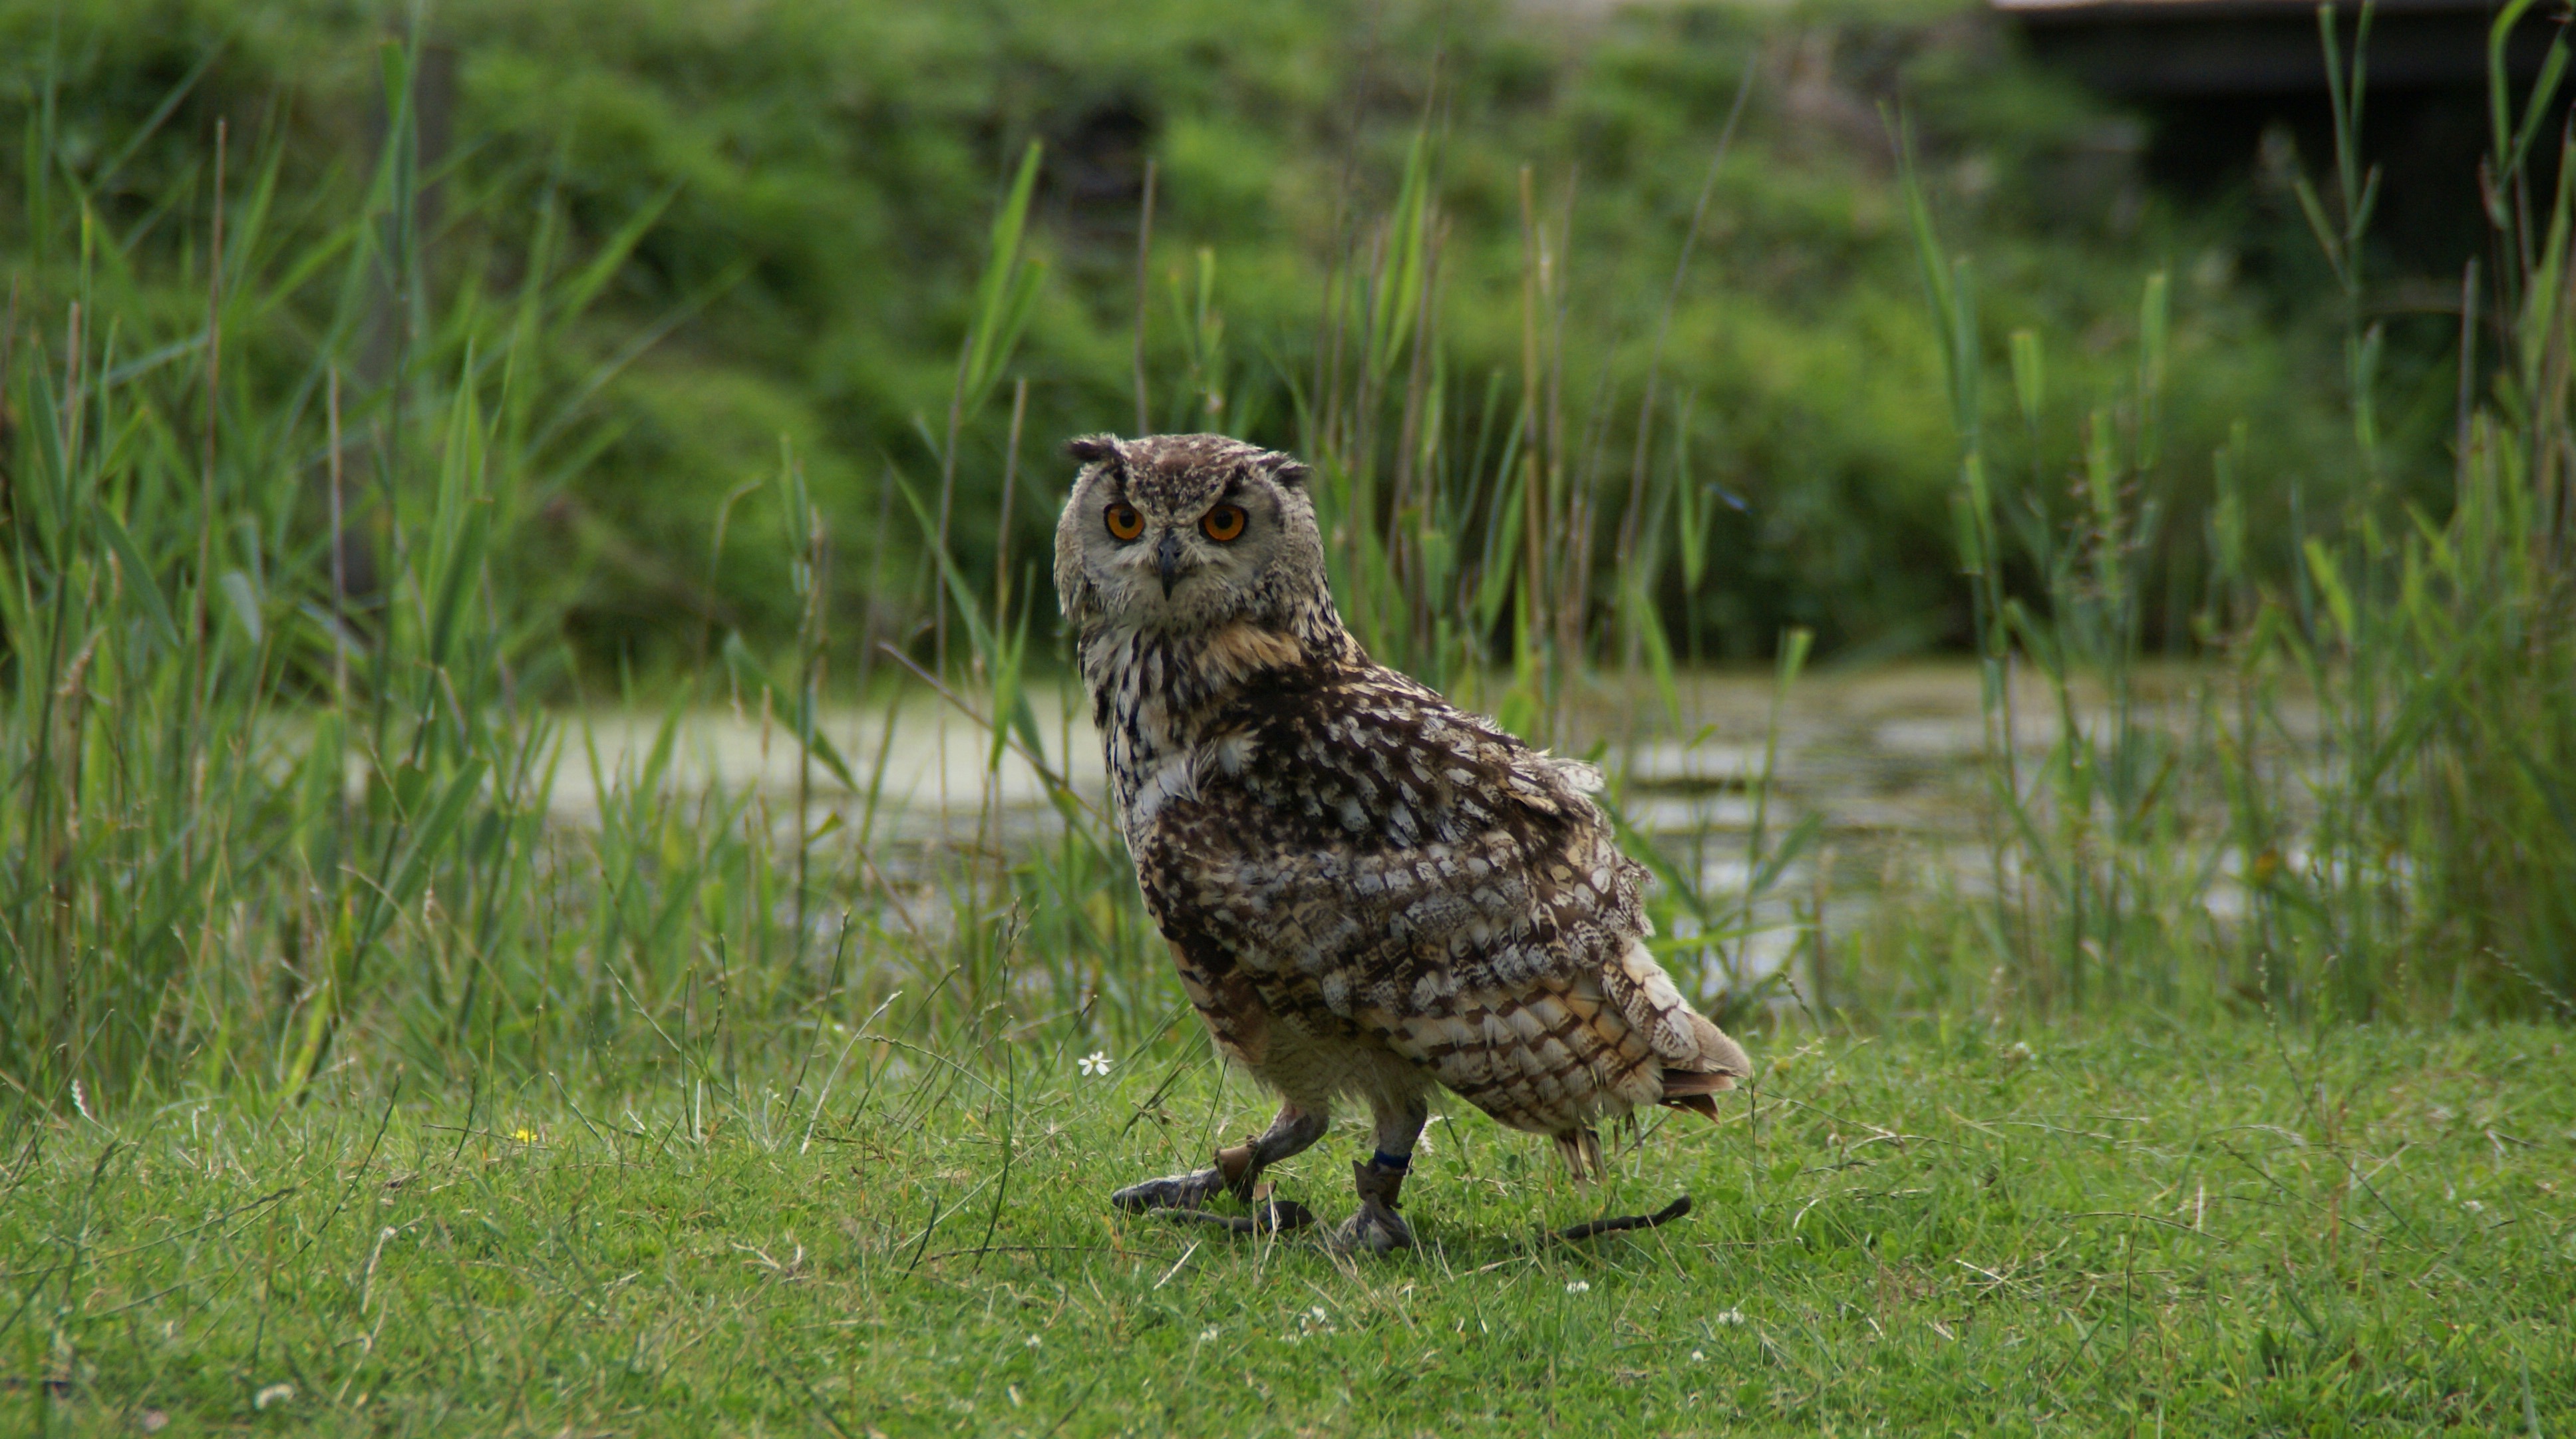
bird, prairie, wildlife, owl, fauna, bird of prey, vertebrate, hoenderdaell, rock eagle owl